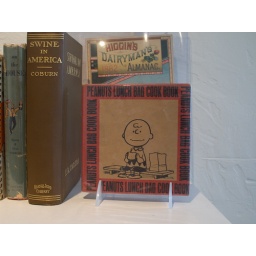
Super cute Rabelais bookstore in Portland Maine - cook books and other food related writing.